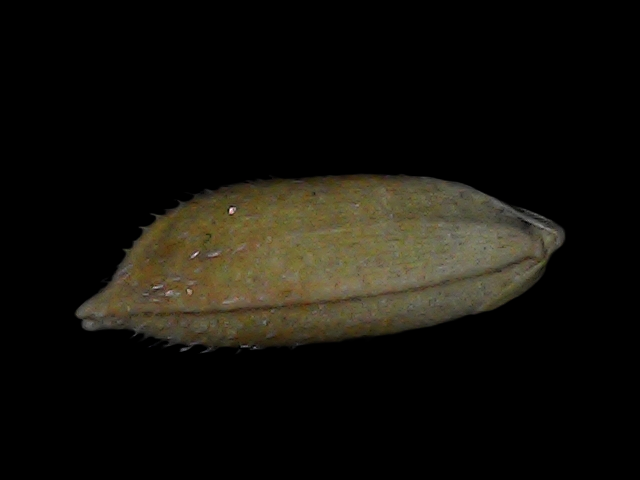
Rice variety: Bd93